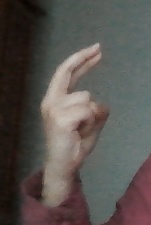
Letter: zay